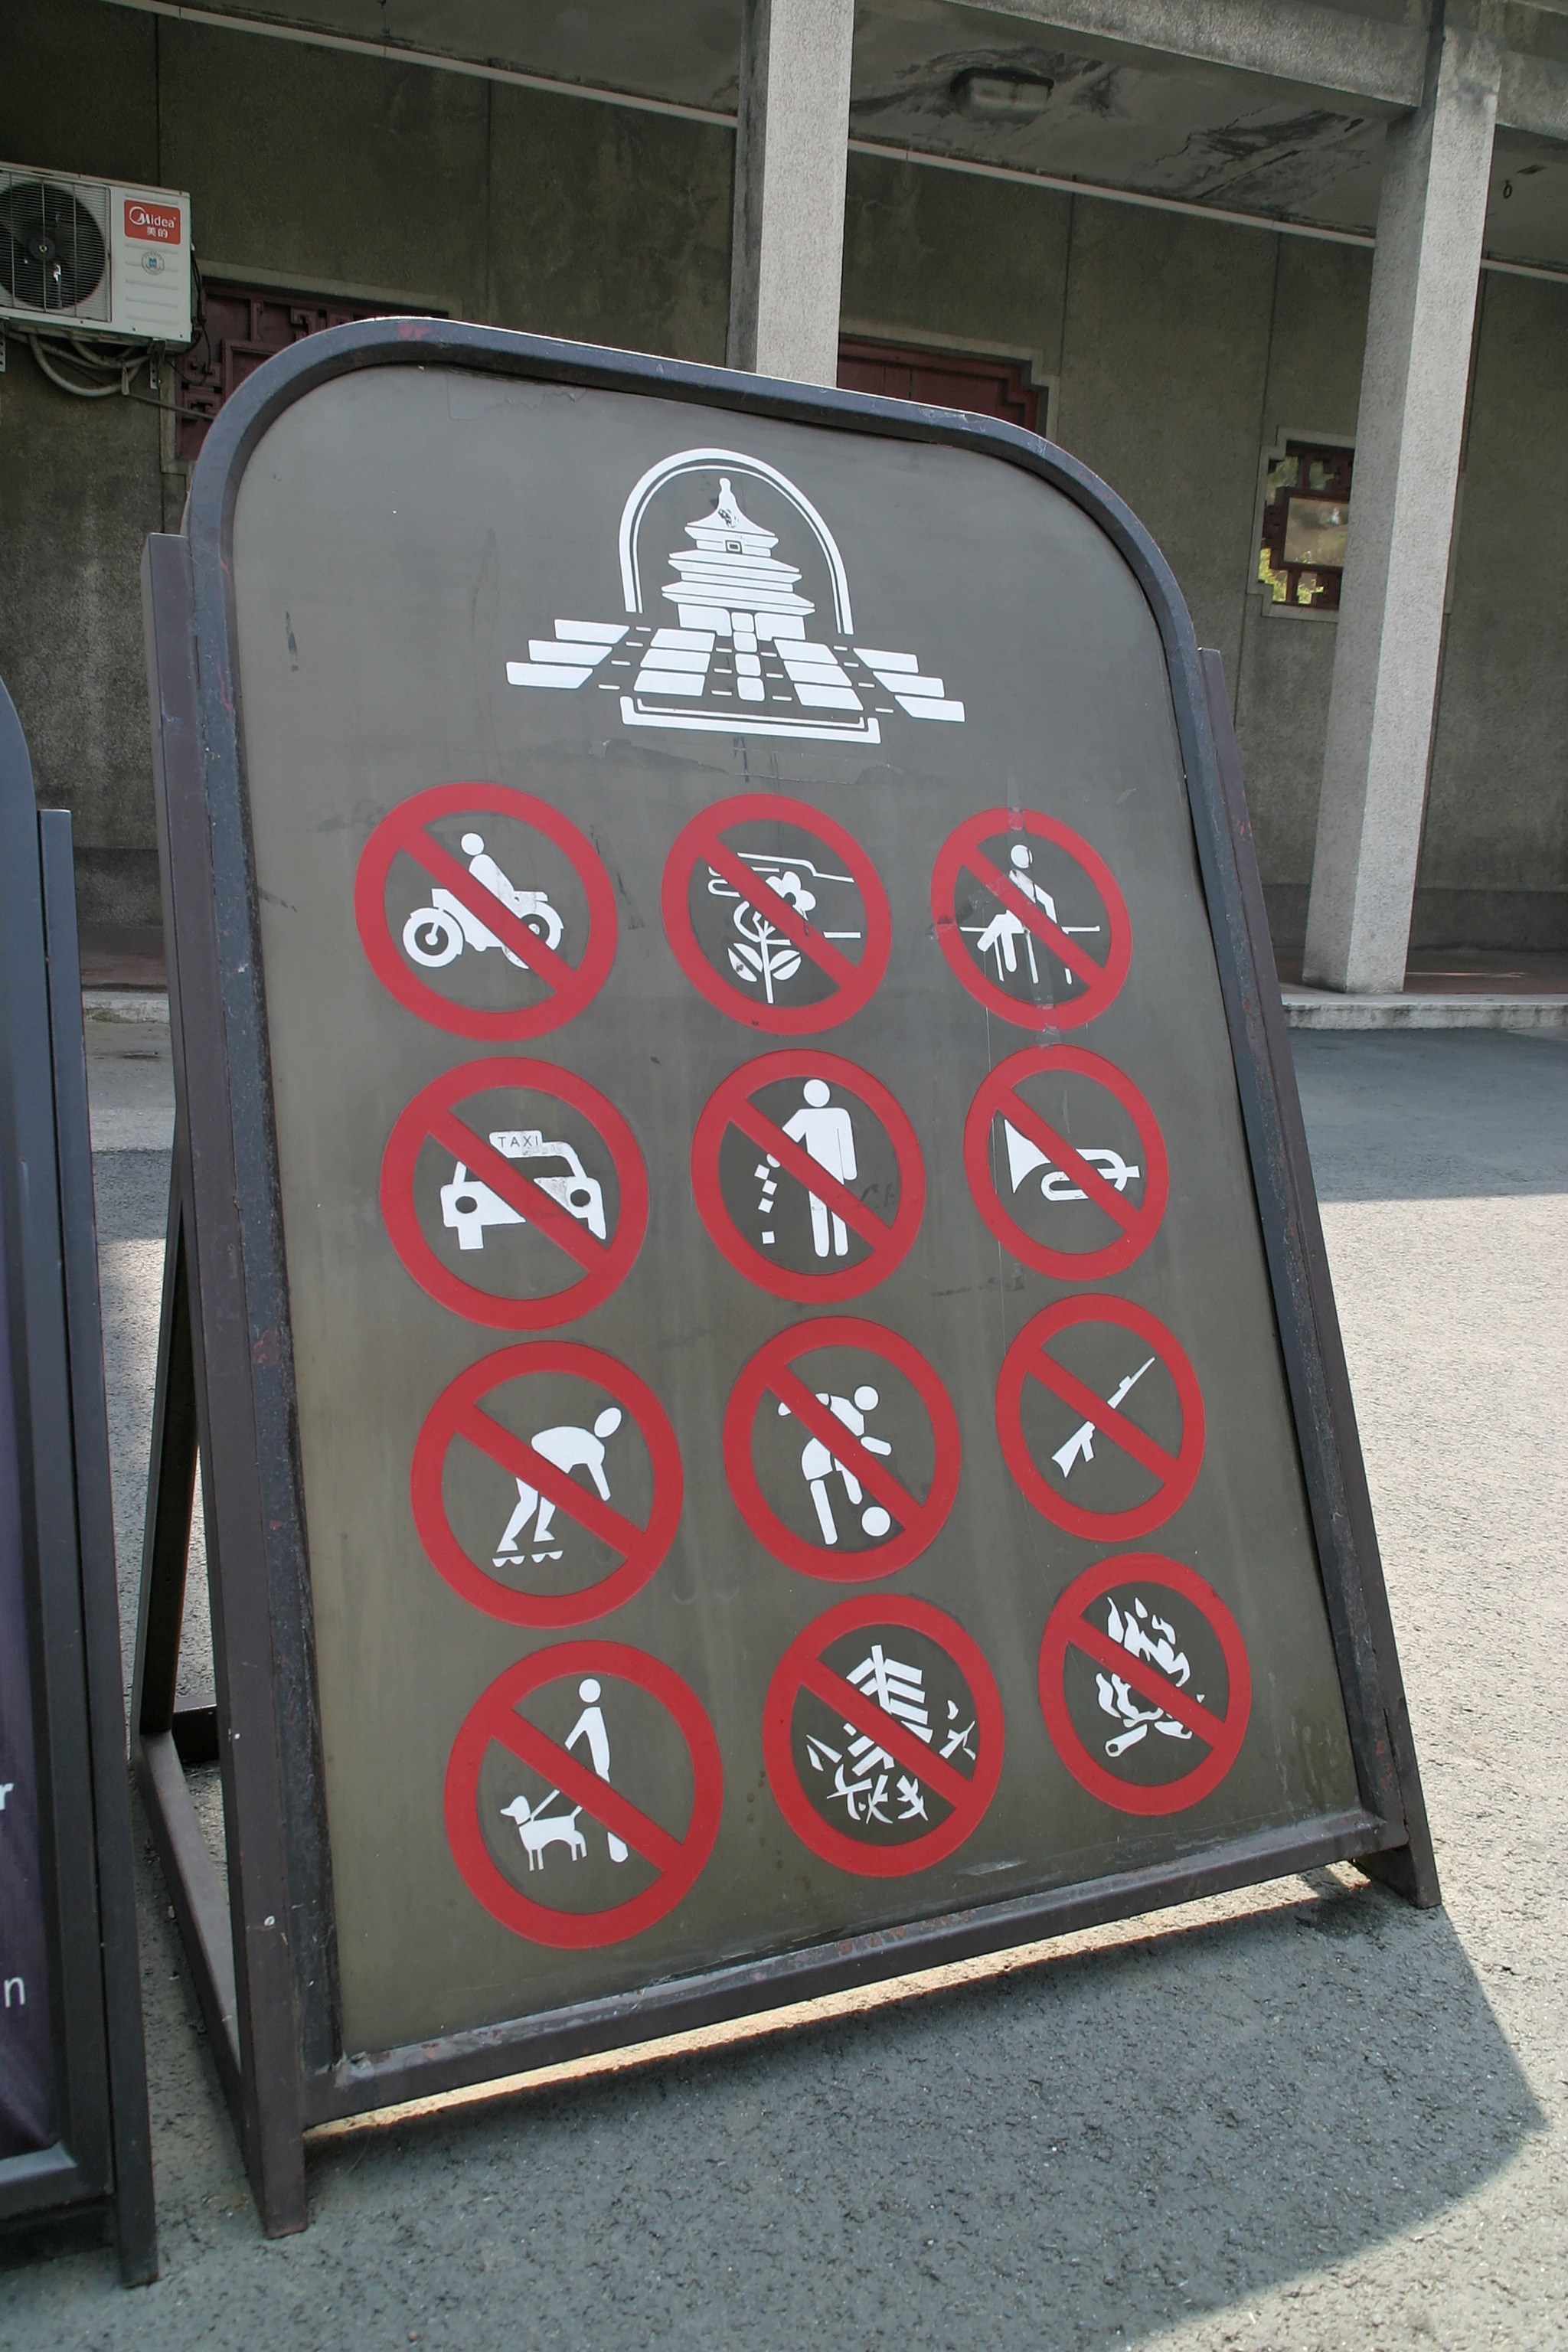
number, sign, red, signage, art, prohibited, shape, billboard, traffic sign, ban, display device, vehicle registration plate